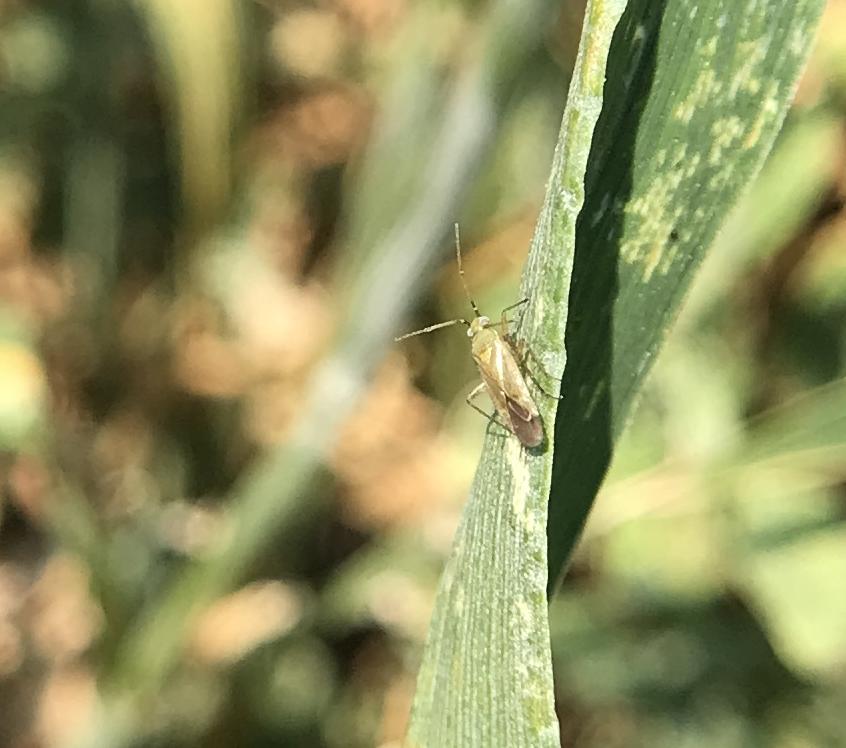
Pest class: lygus_bug